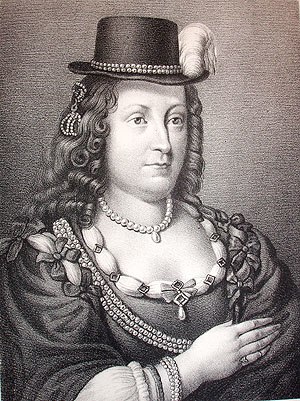
Dansk litteratur / Reformationen
Leonora Christine Ulfeldt, fra J P Traps : Berømte danske mænd og kvinder.
Dansk litteratur omfatter den litteratur, der er skrevet af danskere, i Danmark eller på dansk. De første spor stammer fra runeindskrifter fra jernalderen og vikingetiden, men begynder for alvor i middelalderen og nyere tid. Dansk litteratur omfatter forfattere som Saxo Grammaticus, Søren Kierkegaard, H. C. Andersen og Karen Blixen. Da Danmark i en del af sin historie også havde overherredømmet over Norge deler de to nationer en fælles kultur og litteratur og derfor en del forfattere. Mest kendt er Ludvig Holberg.